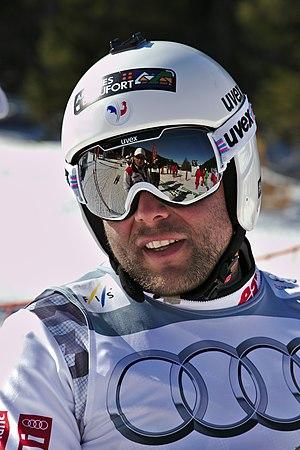
Arnaud Bovolenta, né le 6 septembre 1988 à Albertville, est un skieur acrobatique français, spécialiste du skicross. Il a remporté la médaille d'argent de l'épreuve du skicross, lors des Jeux olympiques d'hiver de 2014, à Sotchi, en Russie.